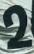
Number: 2